Scotland during the Roman Empire

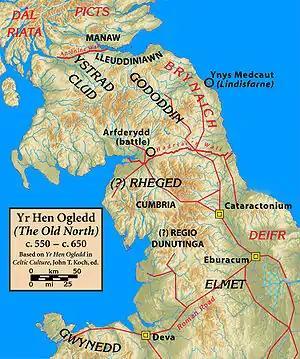
Hen Ogledd

The archaeological legacy of Rome in Scotland is of interest, but sparse, especially in the north. Almost all the sites are essentially military in nature and include about of roads. Overall, it is hard to detect any direct connections between native architecture and settlement patterns and Roman influence. Elsewhere in Europe, new kingdoms and languages emerged from the remnants of the once-mighty Roman world. In Scotland, the Celtic Iron Age way of life, often troubled, but never extinguished by Rome, simply re-asserted itself. In the north the Picts continued to be the main power prior to the arrival and subsequent domination of the Scots of Dalriada. The Damnonii eventually formed the Kingdom of Strathclyde based at Dumbarton Rock. South of the Forth, the Cumbric speaking Brythonic kingdoms of "Yr Hen Ogledd" (English: "The Old North") flourished during the fifth to seventh centuries, later supplanted by Anglo-Saxon settlement and the formation of Northumbria in the land between the Humber and the River Forth.